Ikkyū-san (TV series)

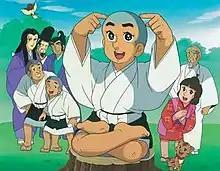
Title card

Ikkyū-san is a Japanese historical comedy anime series produced by Toei Animation, based on the recorded early life of Zen Buddhist monk Ikkyū during his stay at Ankoku-ji temple.